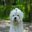
Label: dog